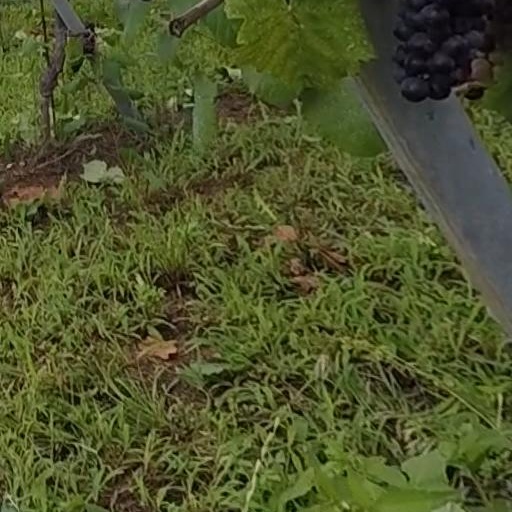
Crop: grape